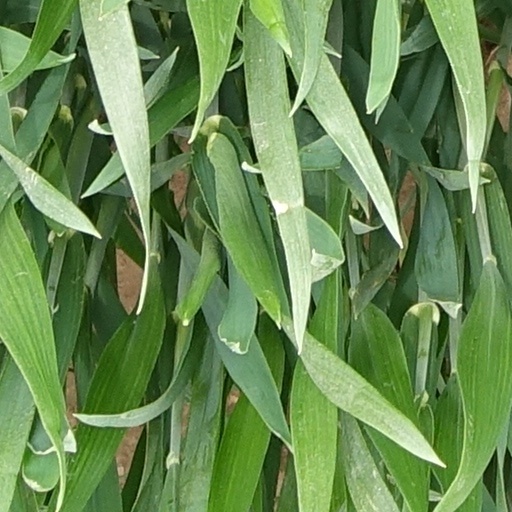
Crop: wheat